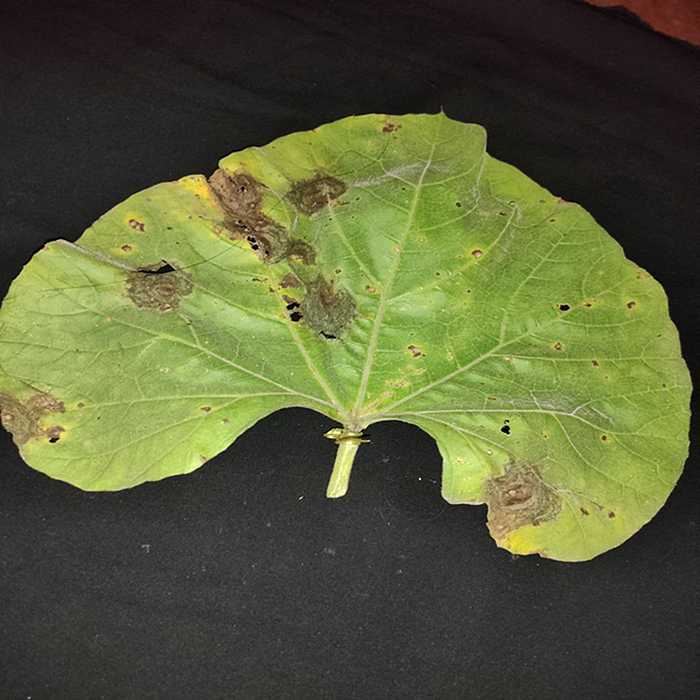
Plant: Bottle gourd
Label: Downey mildew